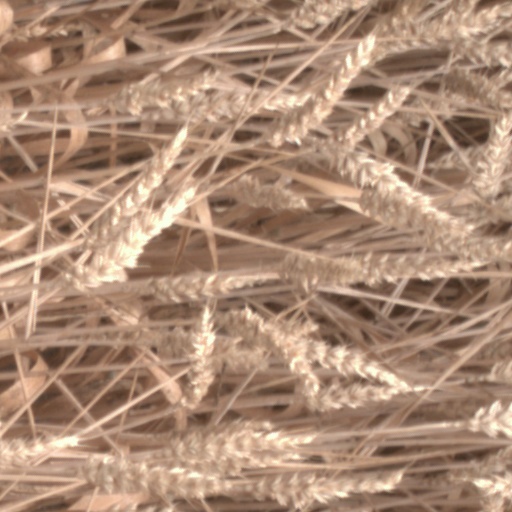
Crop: wheat